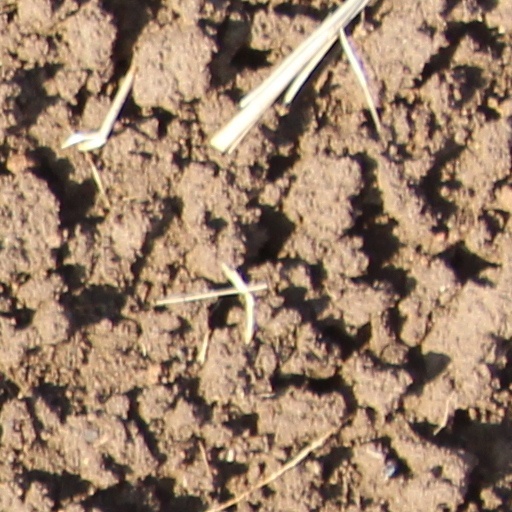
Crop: wheat